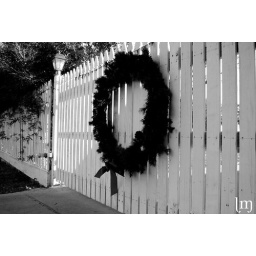
A festively decorated house in Kemah, Texas (in black and white).